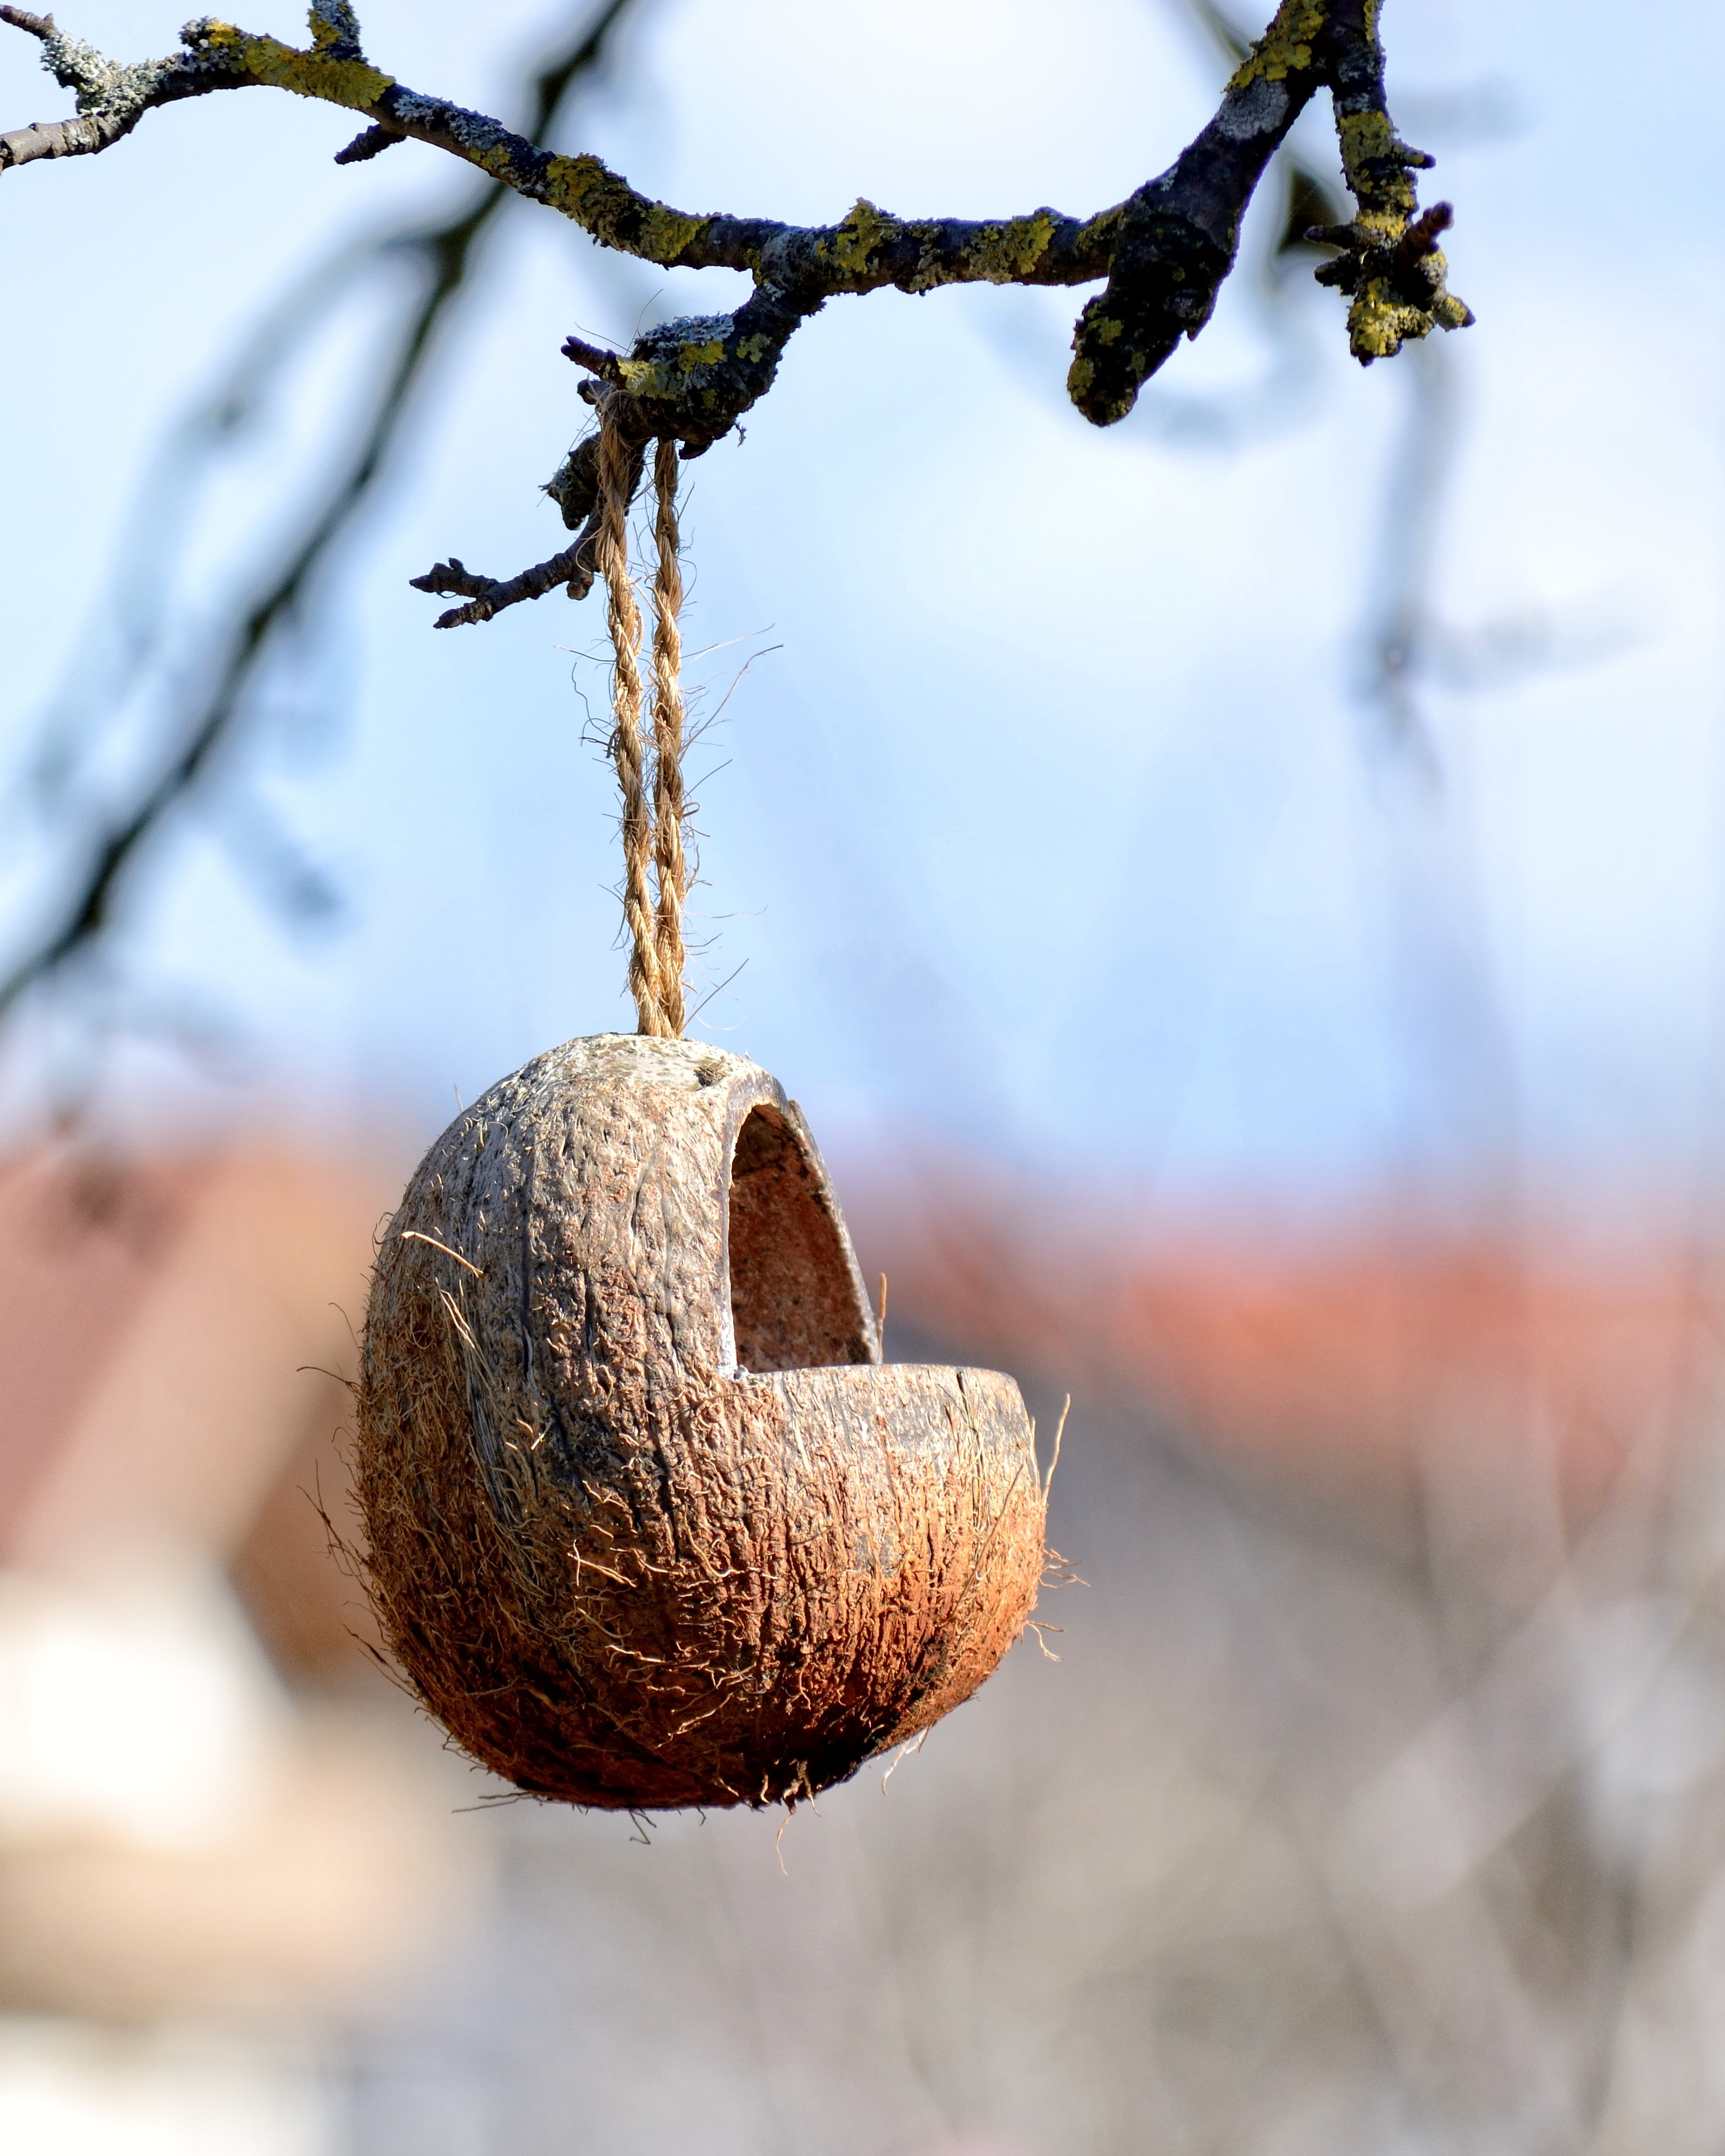
tree, nature, branch, winter, bird, plant, wood, photography, leaf, flower, feed, food, spring, produce, autumn, eat, season, twig, bird seed, close up, bird feeding, birds, feeding, hang, macro photography, woody plant